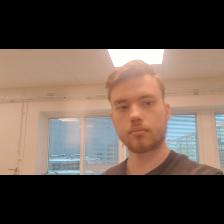
Label: Human